Volkswagen

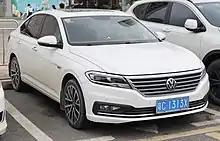
The Volkswagen Lavida was the best-selling sedan in China.

In 2017, Volkswagen announced plans to place a considerable focus on electric vehicles (EV), with a goal to, by 2025, launch at least 30 EV models, and have 20 to 25 per cent of their total yearly sales volume (2–3 million) consist of EVs. In September, Volkswagen CEO Matthias Müller stated that the company aimed to have electric versions of all of its vehicle models by 2030, at a cost of 20 billion euro, and 50 billion euro on acquisition of batteries. On 6 March 2017 at the Geneva Motor Show Volkswagen presented its prototype for a fully autonomous car, Sedric.